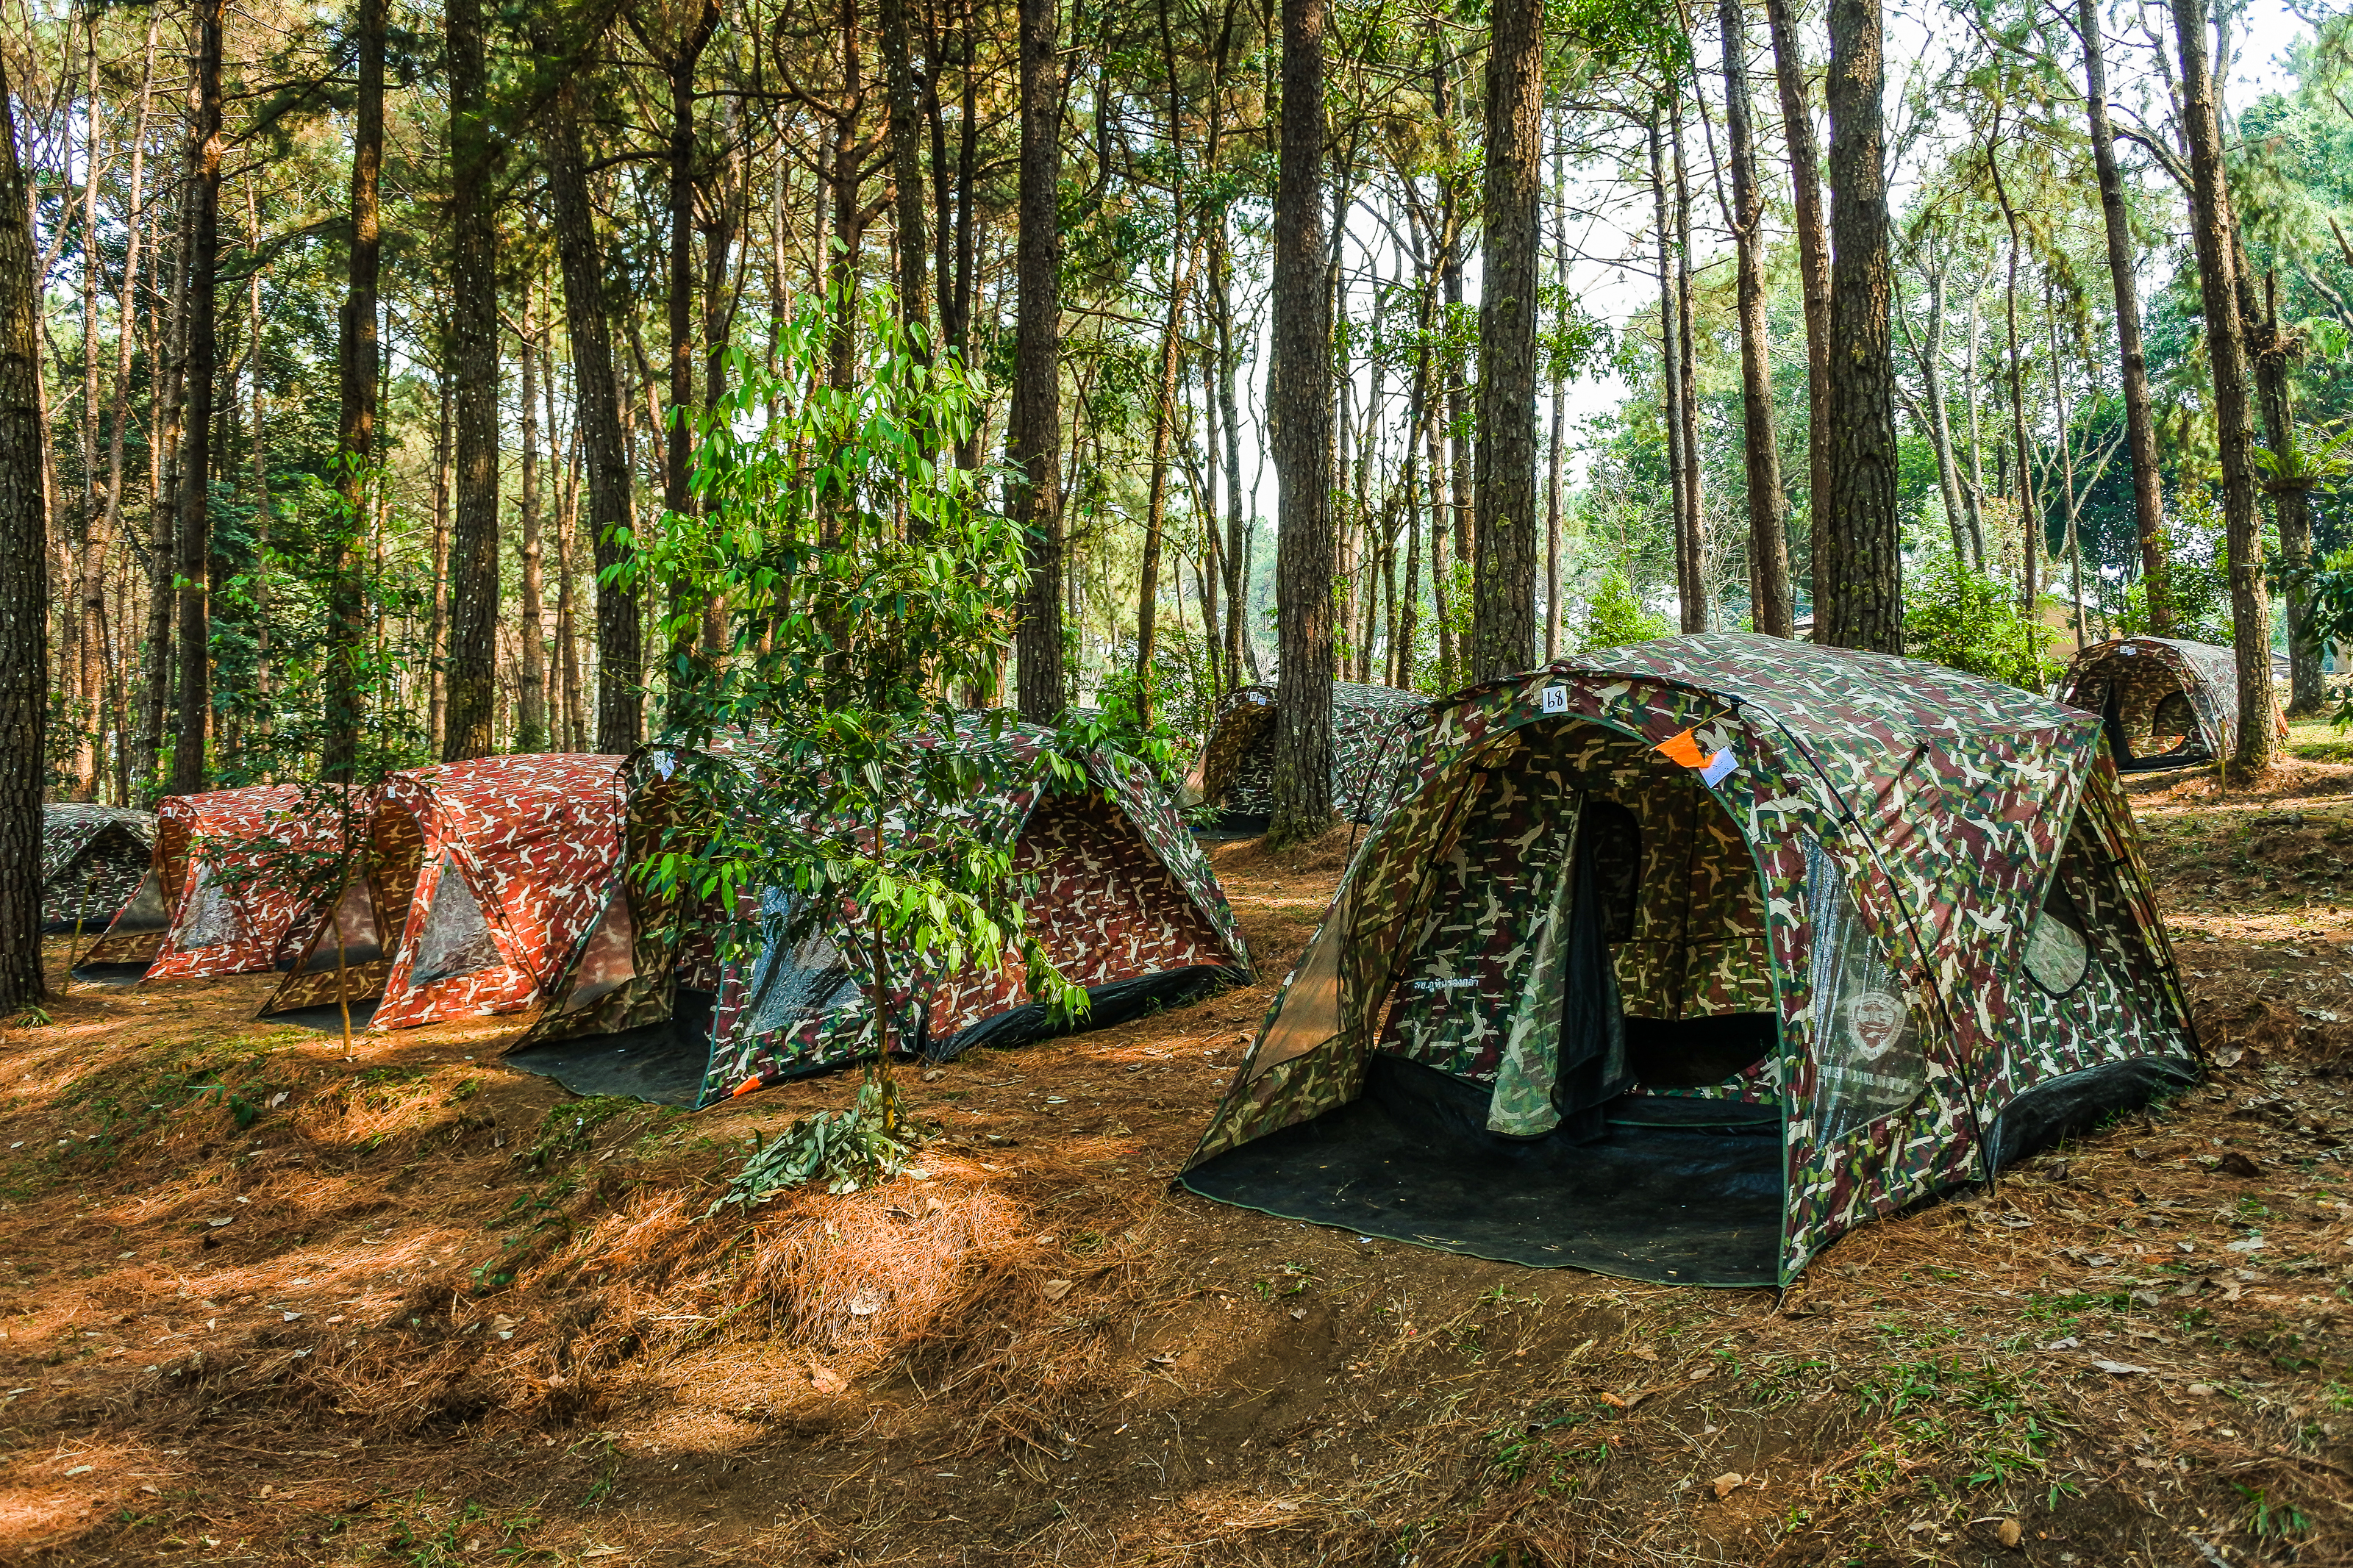
tent, camping, forest, tree, woodland, north, tourism, famous place, holiday, summer, mountain, thailand, national, wood, park, journey, nature, phitsanulok, tranquil scene, asia, relaxation, hiking, adventure, outdoor, environment, outdoors, vacations, campsite, evening, travel, phu hin rong kla, landscape, natural environment, nature reserve, biome, leaf, state park, jungle, woody plant, grove, plant, grass, old growth forest, recreation, plant community, national park, rock, house, games, Northern hardwood forest, temperate broadleaf and mixed forest, rainforest